Reuben Fine

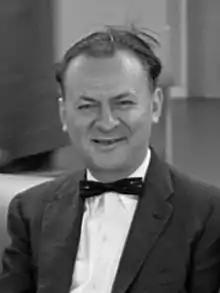
Fine in 1961

Reuben C. Fine (October 11, 1914 – March 26, 1993) was an American chess player, psychologist, university professor, and author of many books on both chess and psychology. He was one of the strongest chess players in the world from the mid-1930s until his retirement from chess in 1951. He was granted the title of International Grandmaster by FIDE in 1950, when titles were introduced.